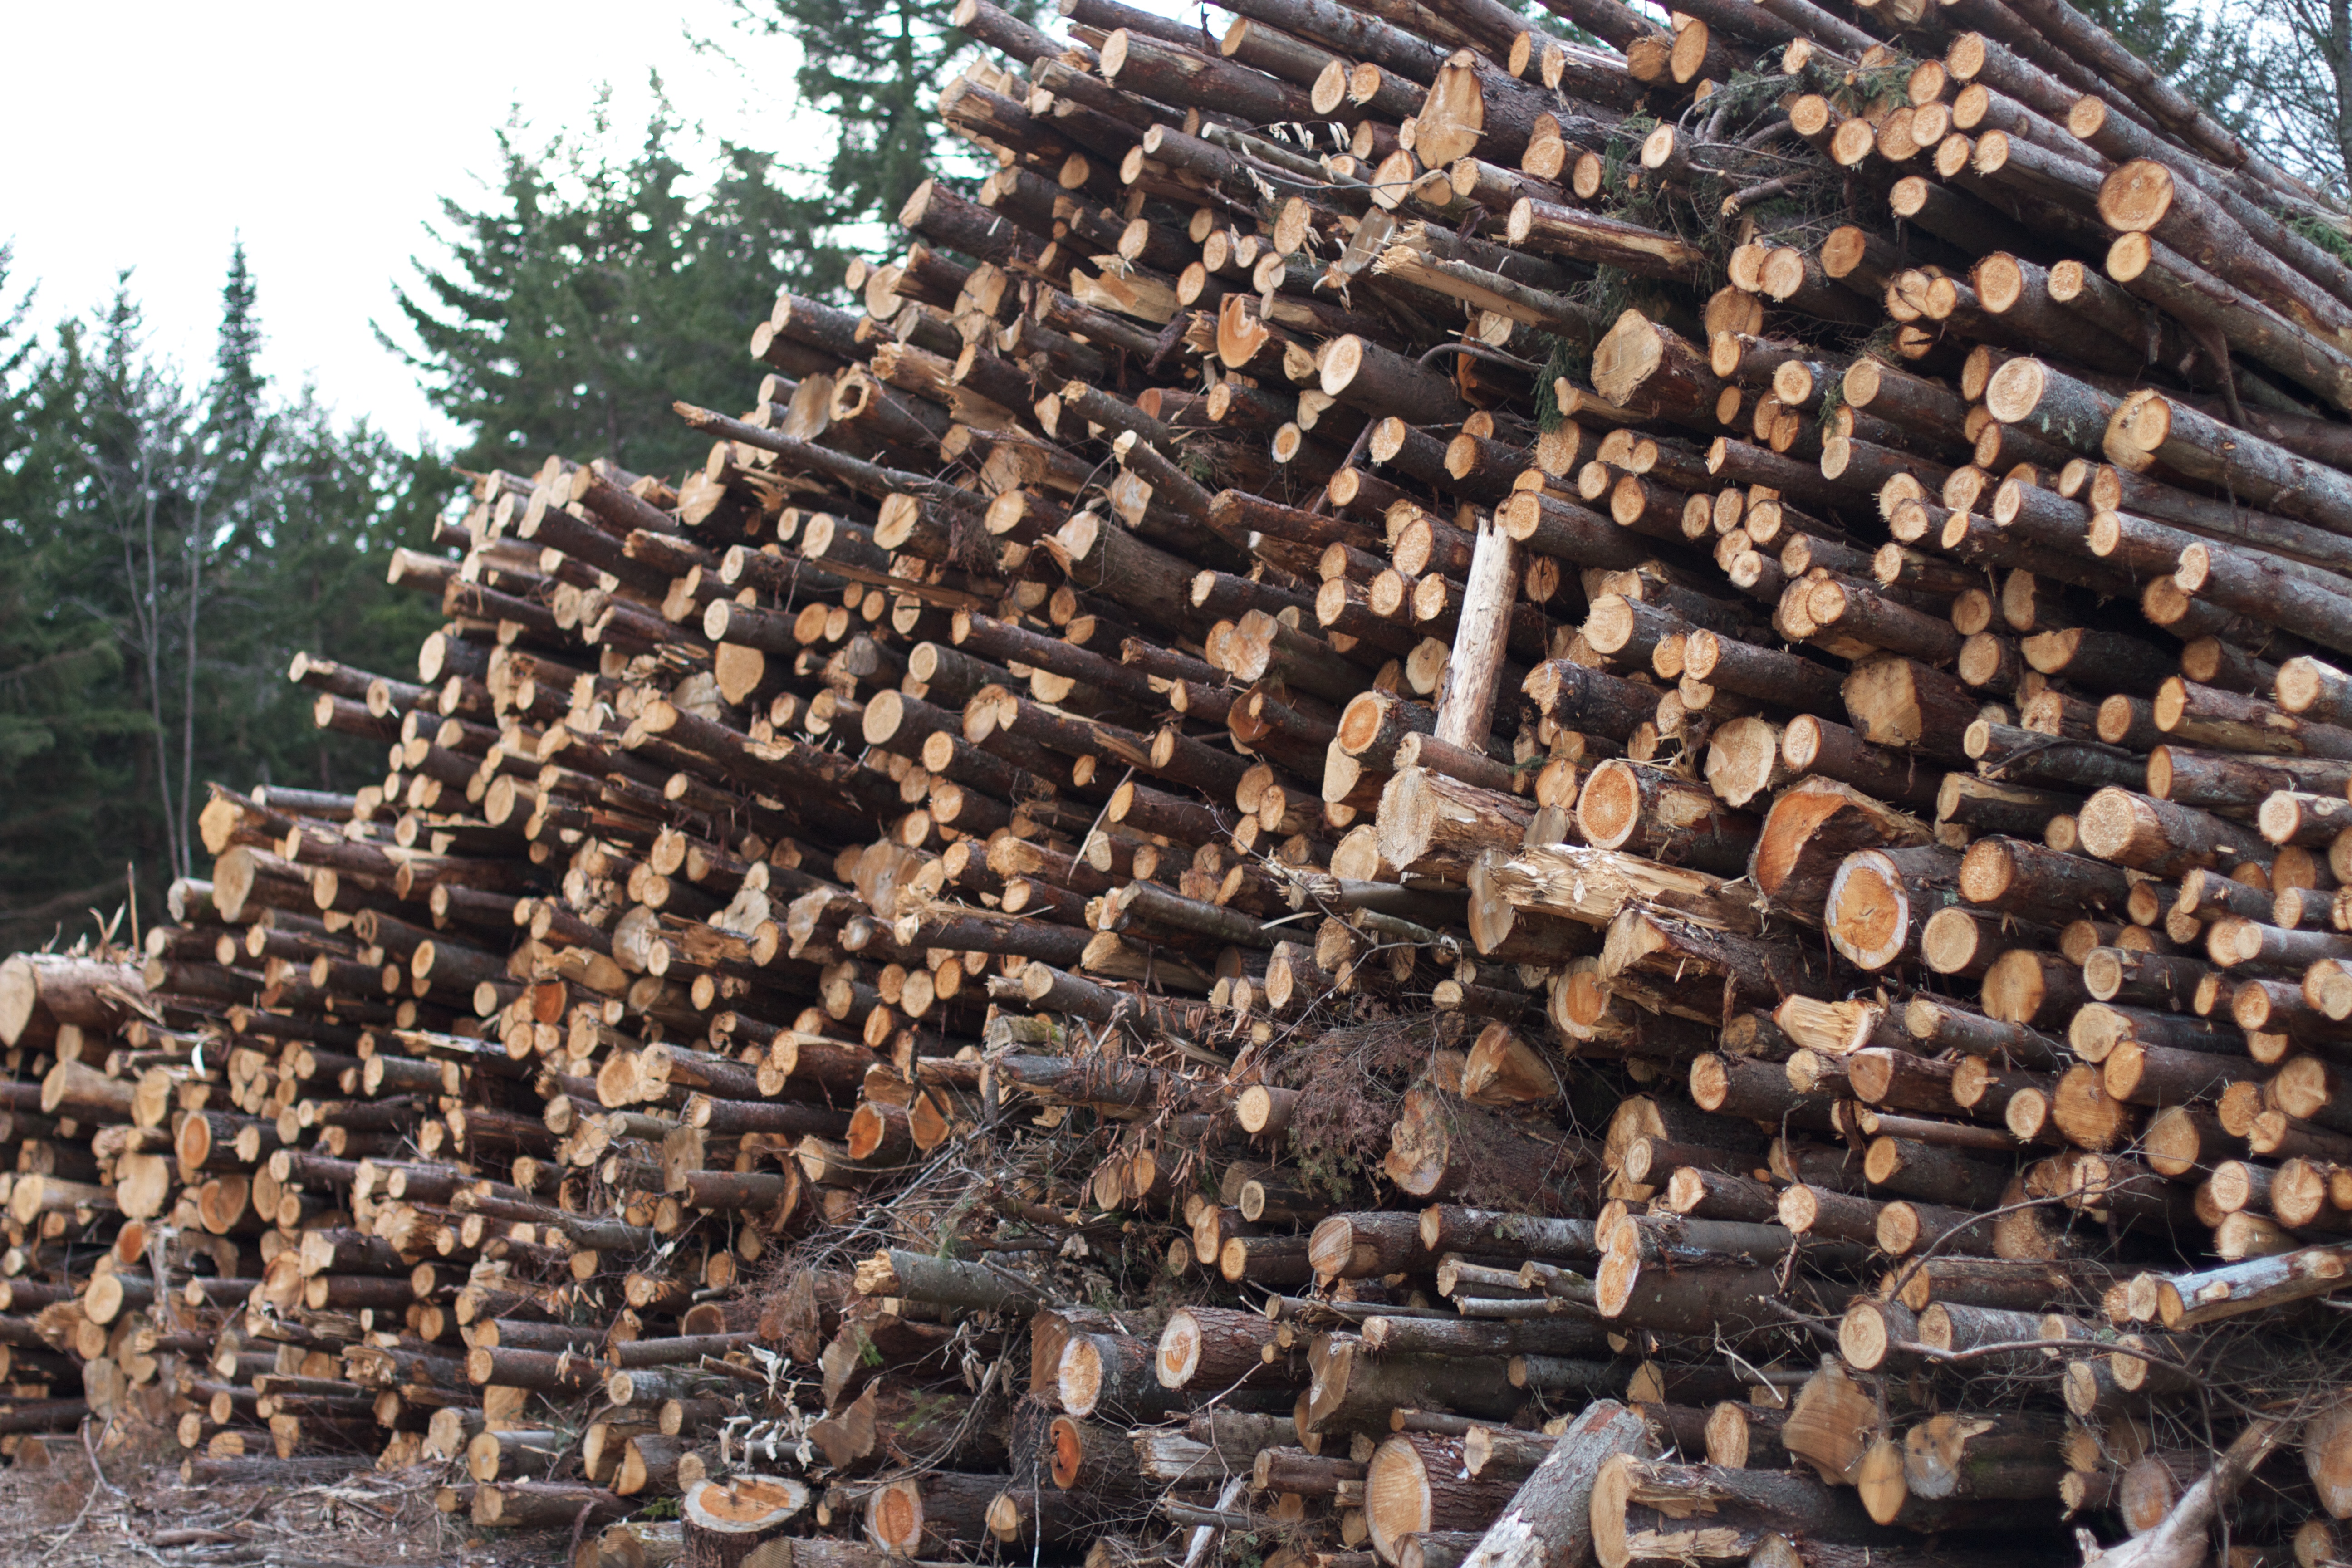
wood, insect, archaeological site, ancient history, membrane winged insect